Alessandra Melucco Vaccaro

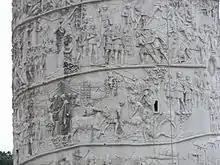
Trajan's Column reliefs

During the fifteen years she spent at ICR, the innovations she brought to archaeological work were published widely, including works on the conservation of stone, architectural patinas and polychromy of ancient monuments. Her work on restoration and 'maintenance programmes' formed the basis for the 'Carta del Rischio del Patrimonio Culturale Italiano'. At this time Vaccaro also contributed to setting up and teaching numerous new courses integrating archaeology and restoration at several universities in Italy.